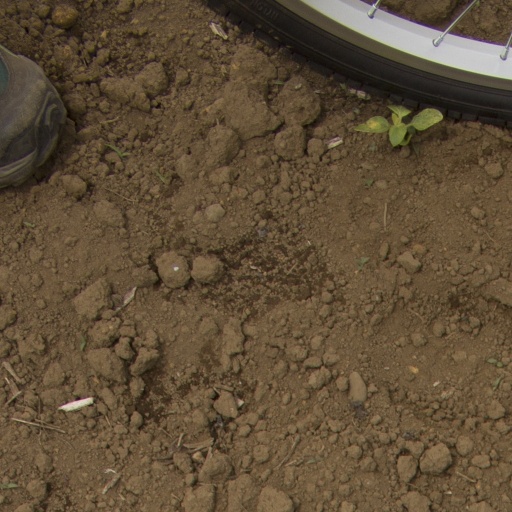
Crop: Jerusalem artichoke